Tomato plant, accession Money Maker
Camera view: bottom (45 deg); turntable rotation: 120 degrees
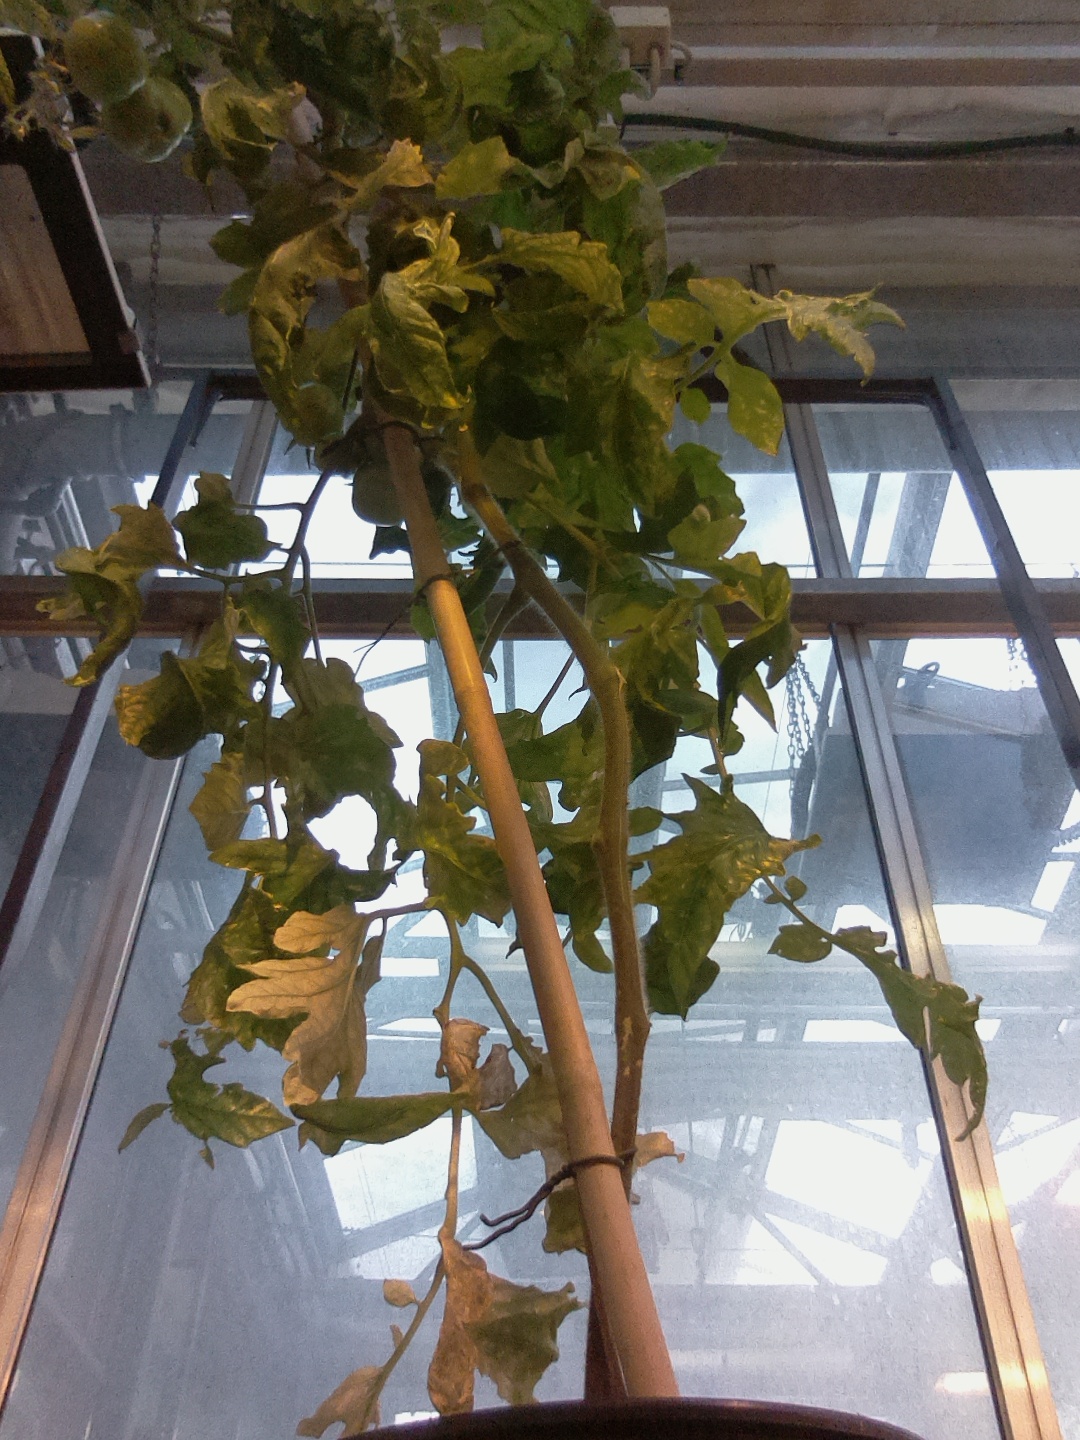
BBCH growth stage 79: 90% -100% of final fruit size